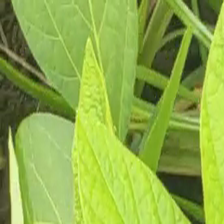
Weed species: Lavhala_(Cyperus_Rotundus)